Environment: real
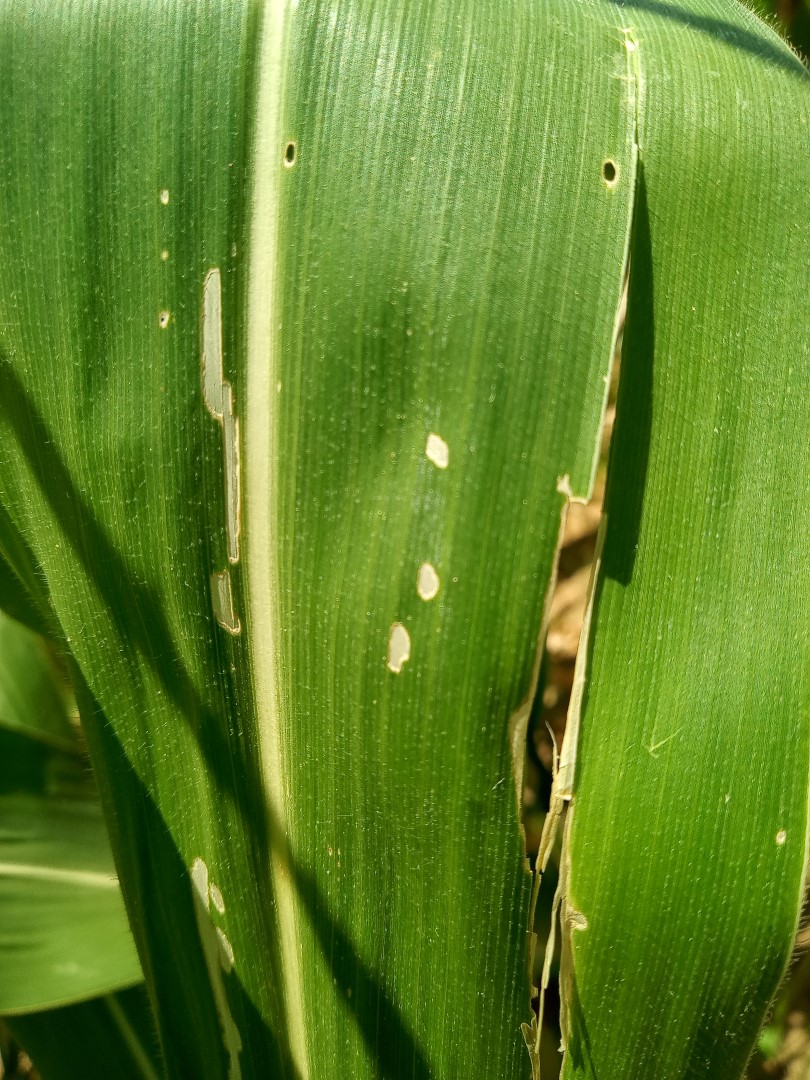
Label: fall_armyworm